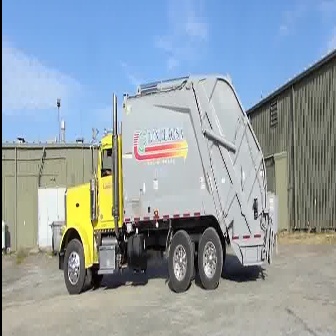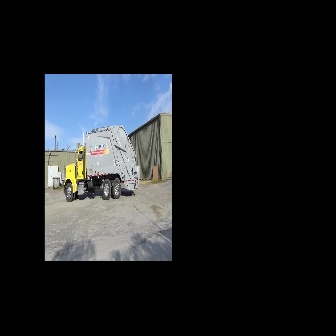
  Please identify the target specified by the bounding box [58,75,277,294] in the first image and locate it in the second image. Return the coordinates in [x_min,y_min,x_max,y_max] format.
Answer: [63,125,140,202]